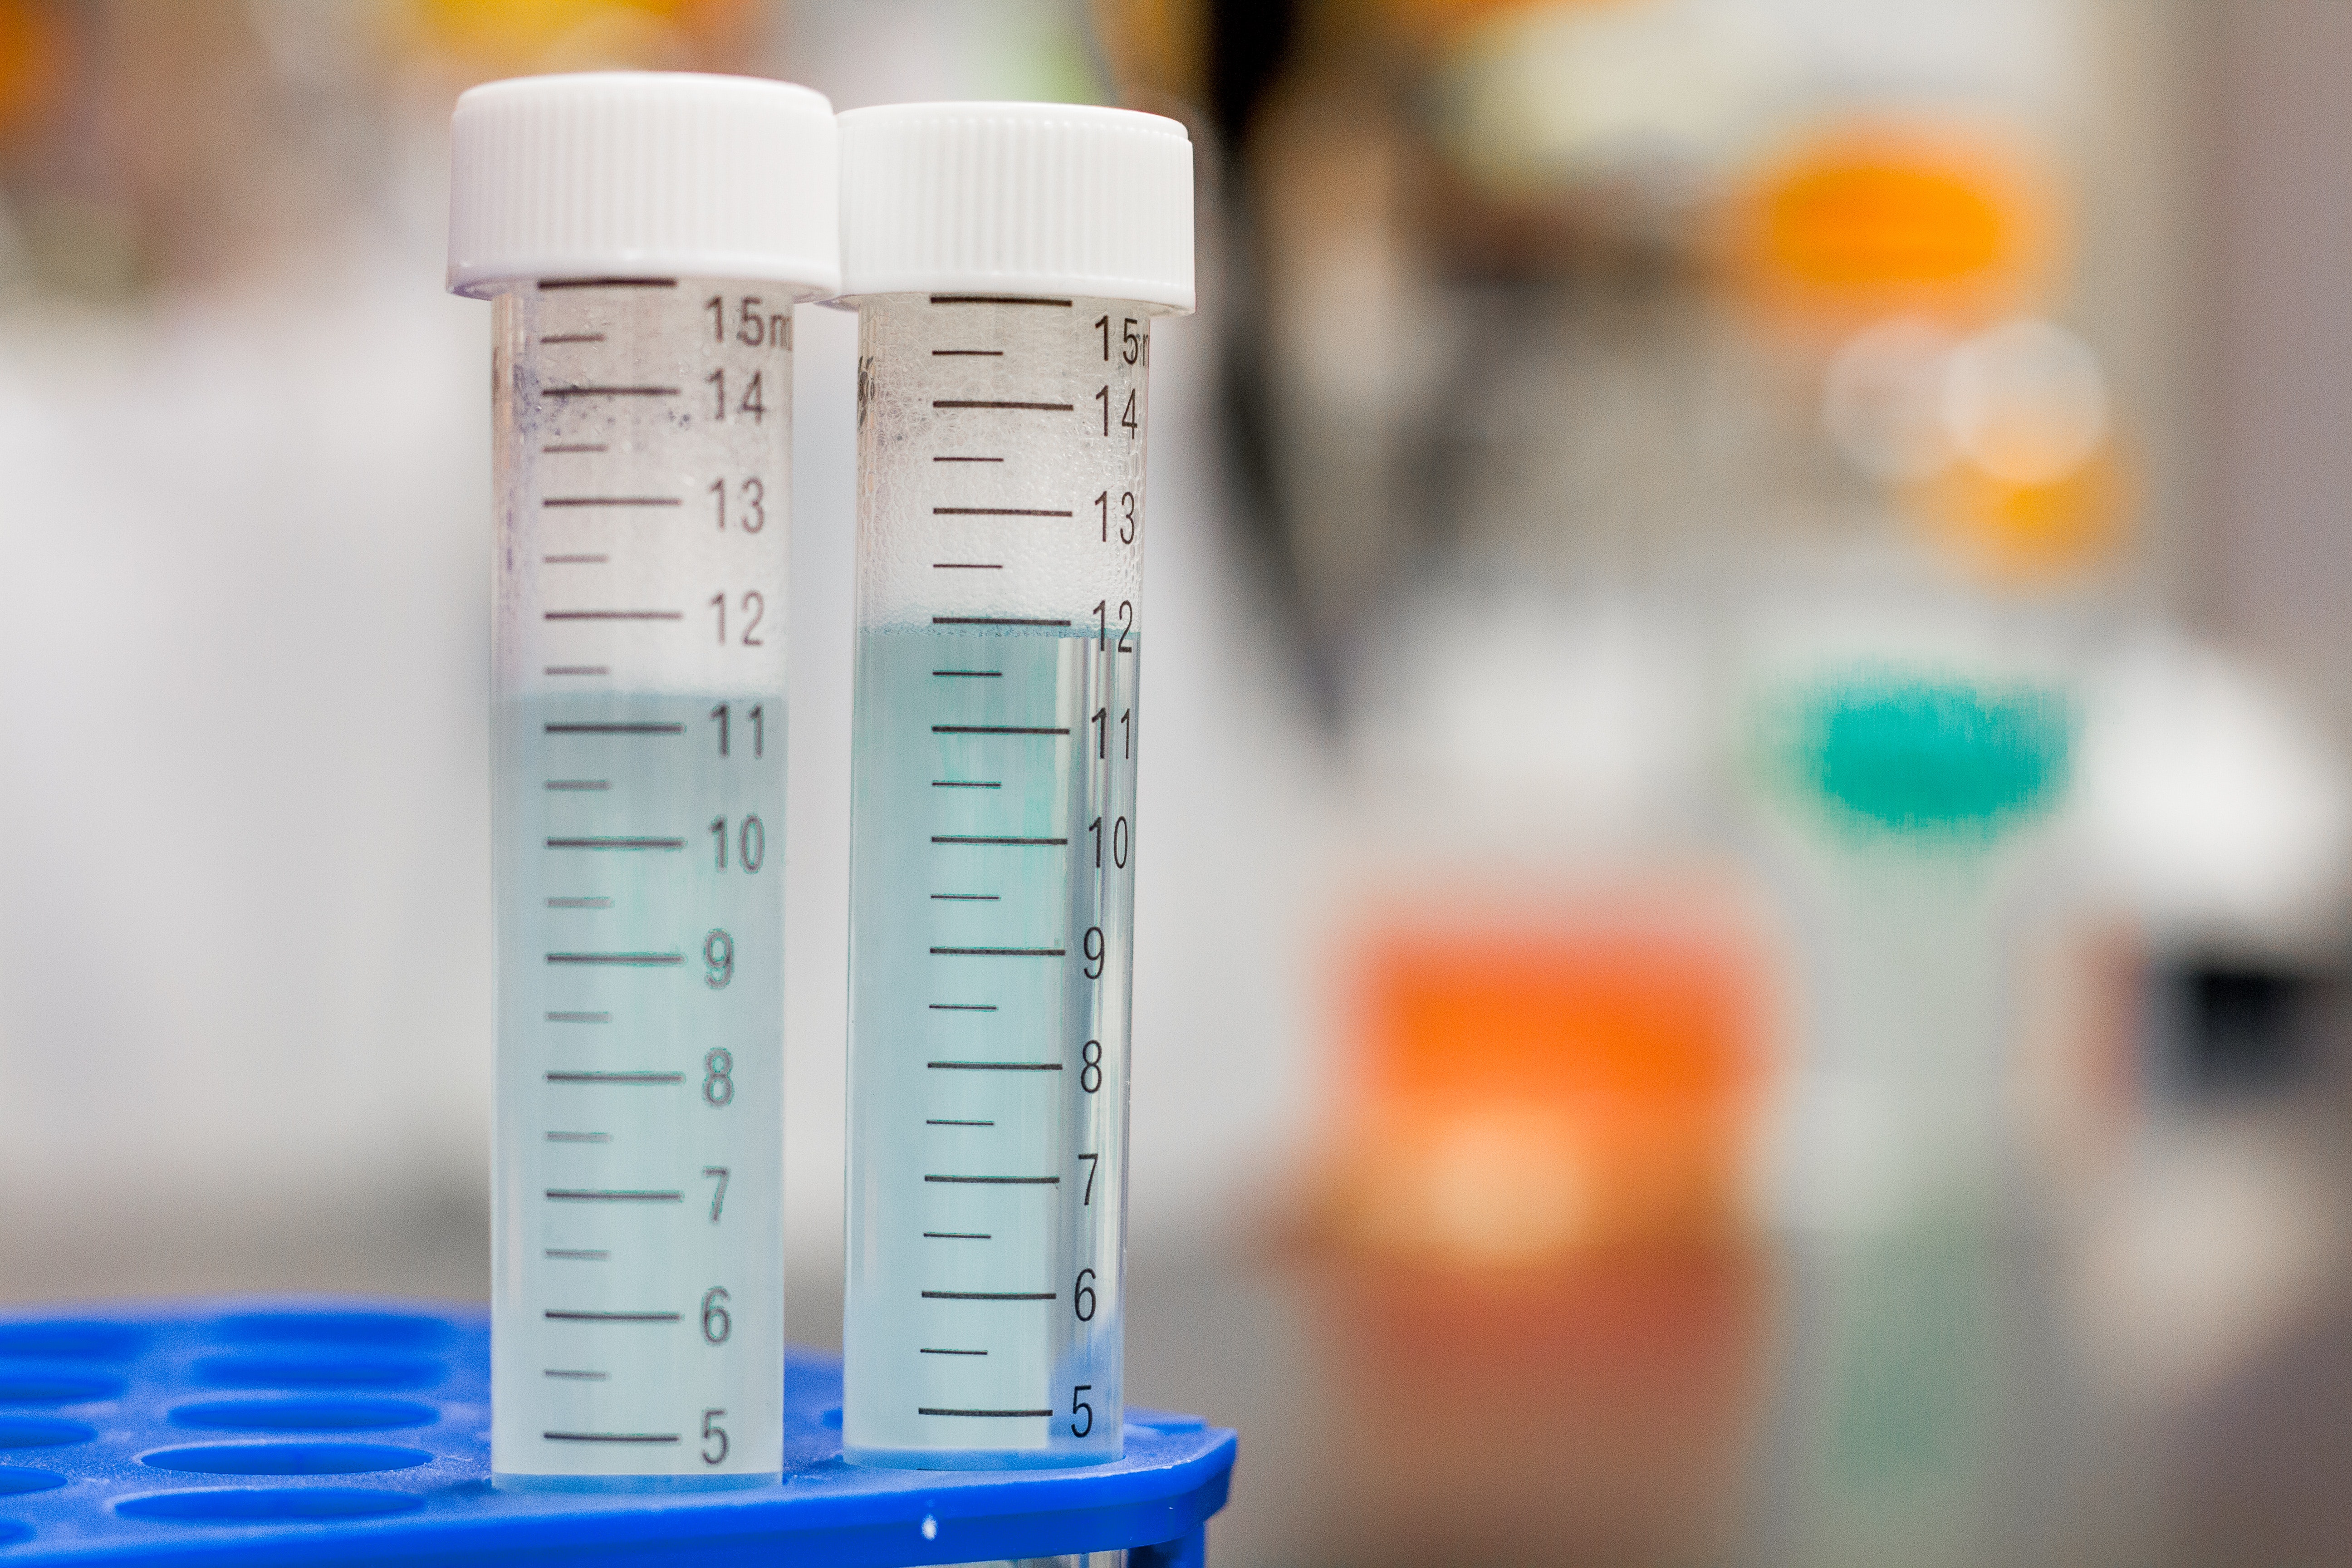
graduated cylinder, prescription drug, service, Rain gauge, medicine, pharmaceutical drug